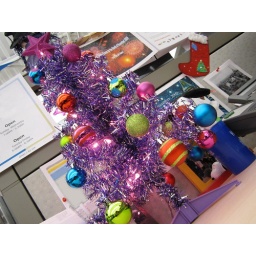
The Christmas tree on my desk in the office